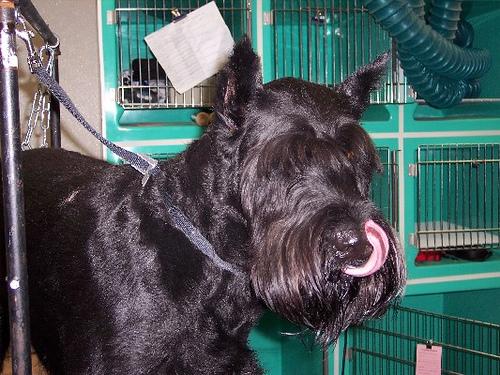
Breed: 232-n000089-giant_schnauzer